Panorama of the City of New York

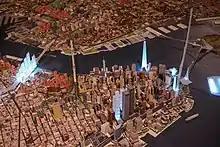
The Panorama with additions from the temporary exhibition "Never Built New York" in 2017.

The New York City "Panorama" was featured in two 2011 fictional works: the movie "New Year's Eve" directed by Garry Marshall, and the book "Wonderstruck" by Brian Selznick, and also in a subsequent "Wonderstruck" film. A revamped lighting system was installed in 2017, as part of a sponsorship promoting the film. Photographer Spencer Lowell took images of the model in the art series "New York, New York, New York" in 2016, and these were acquired by the museum and versions were sold at art fairs. The model was also featured in the 2021 documentary series "Pretend It's a City". Every year, the Queens Museum hosts the "Panorama Challenge", a trivia contest run by The City Reliquary; the inaugural contest was held in 2007. Contestants use the "Panorama" to identify various New York City landmarks.